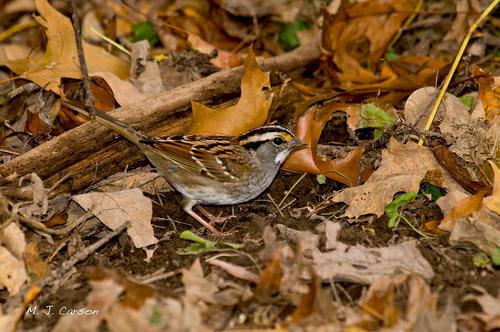
A photo of a white throated sparrow